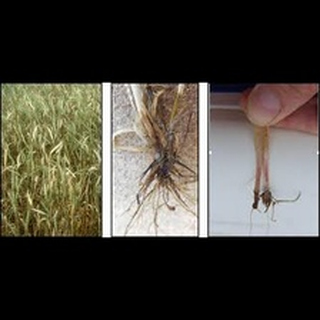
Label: wheat_common_root_rot